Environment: lab
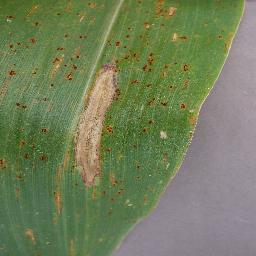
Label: northern_corn_leaf_blight